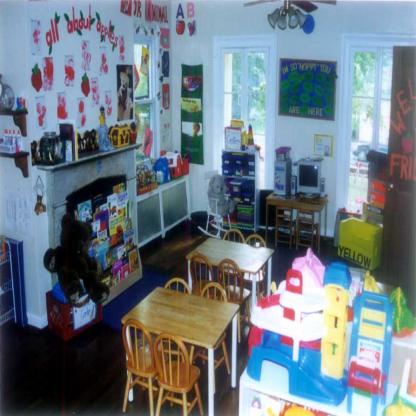
Scene: Indoor